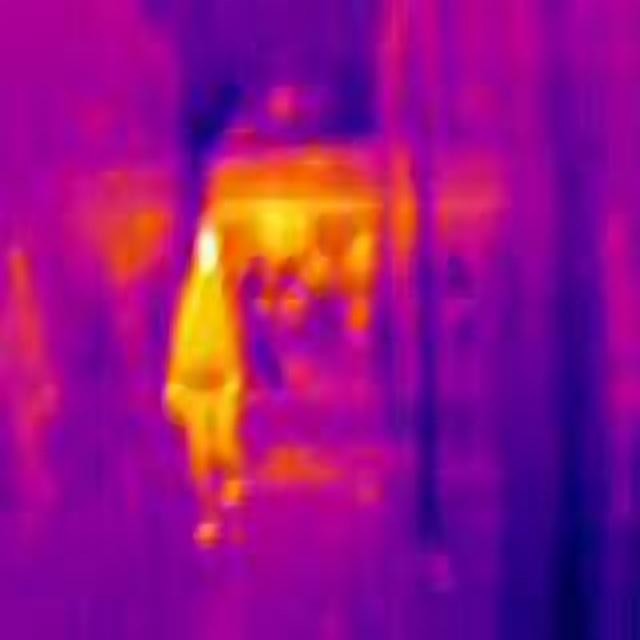
Detected objects:
label: person
label: person
label: person